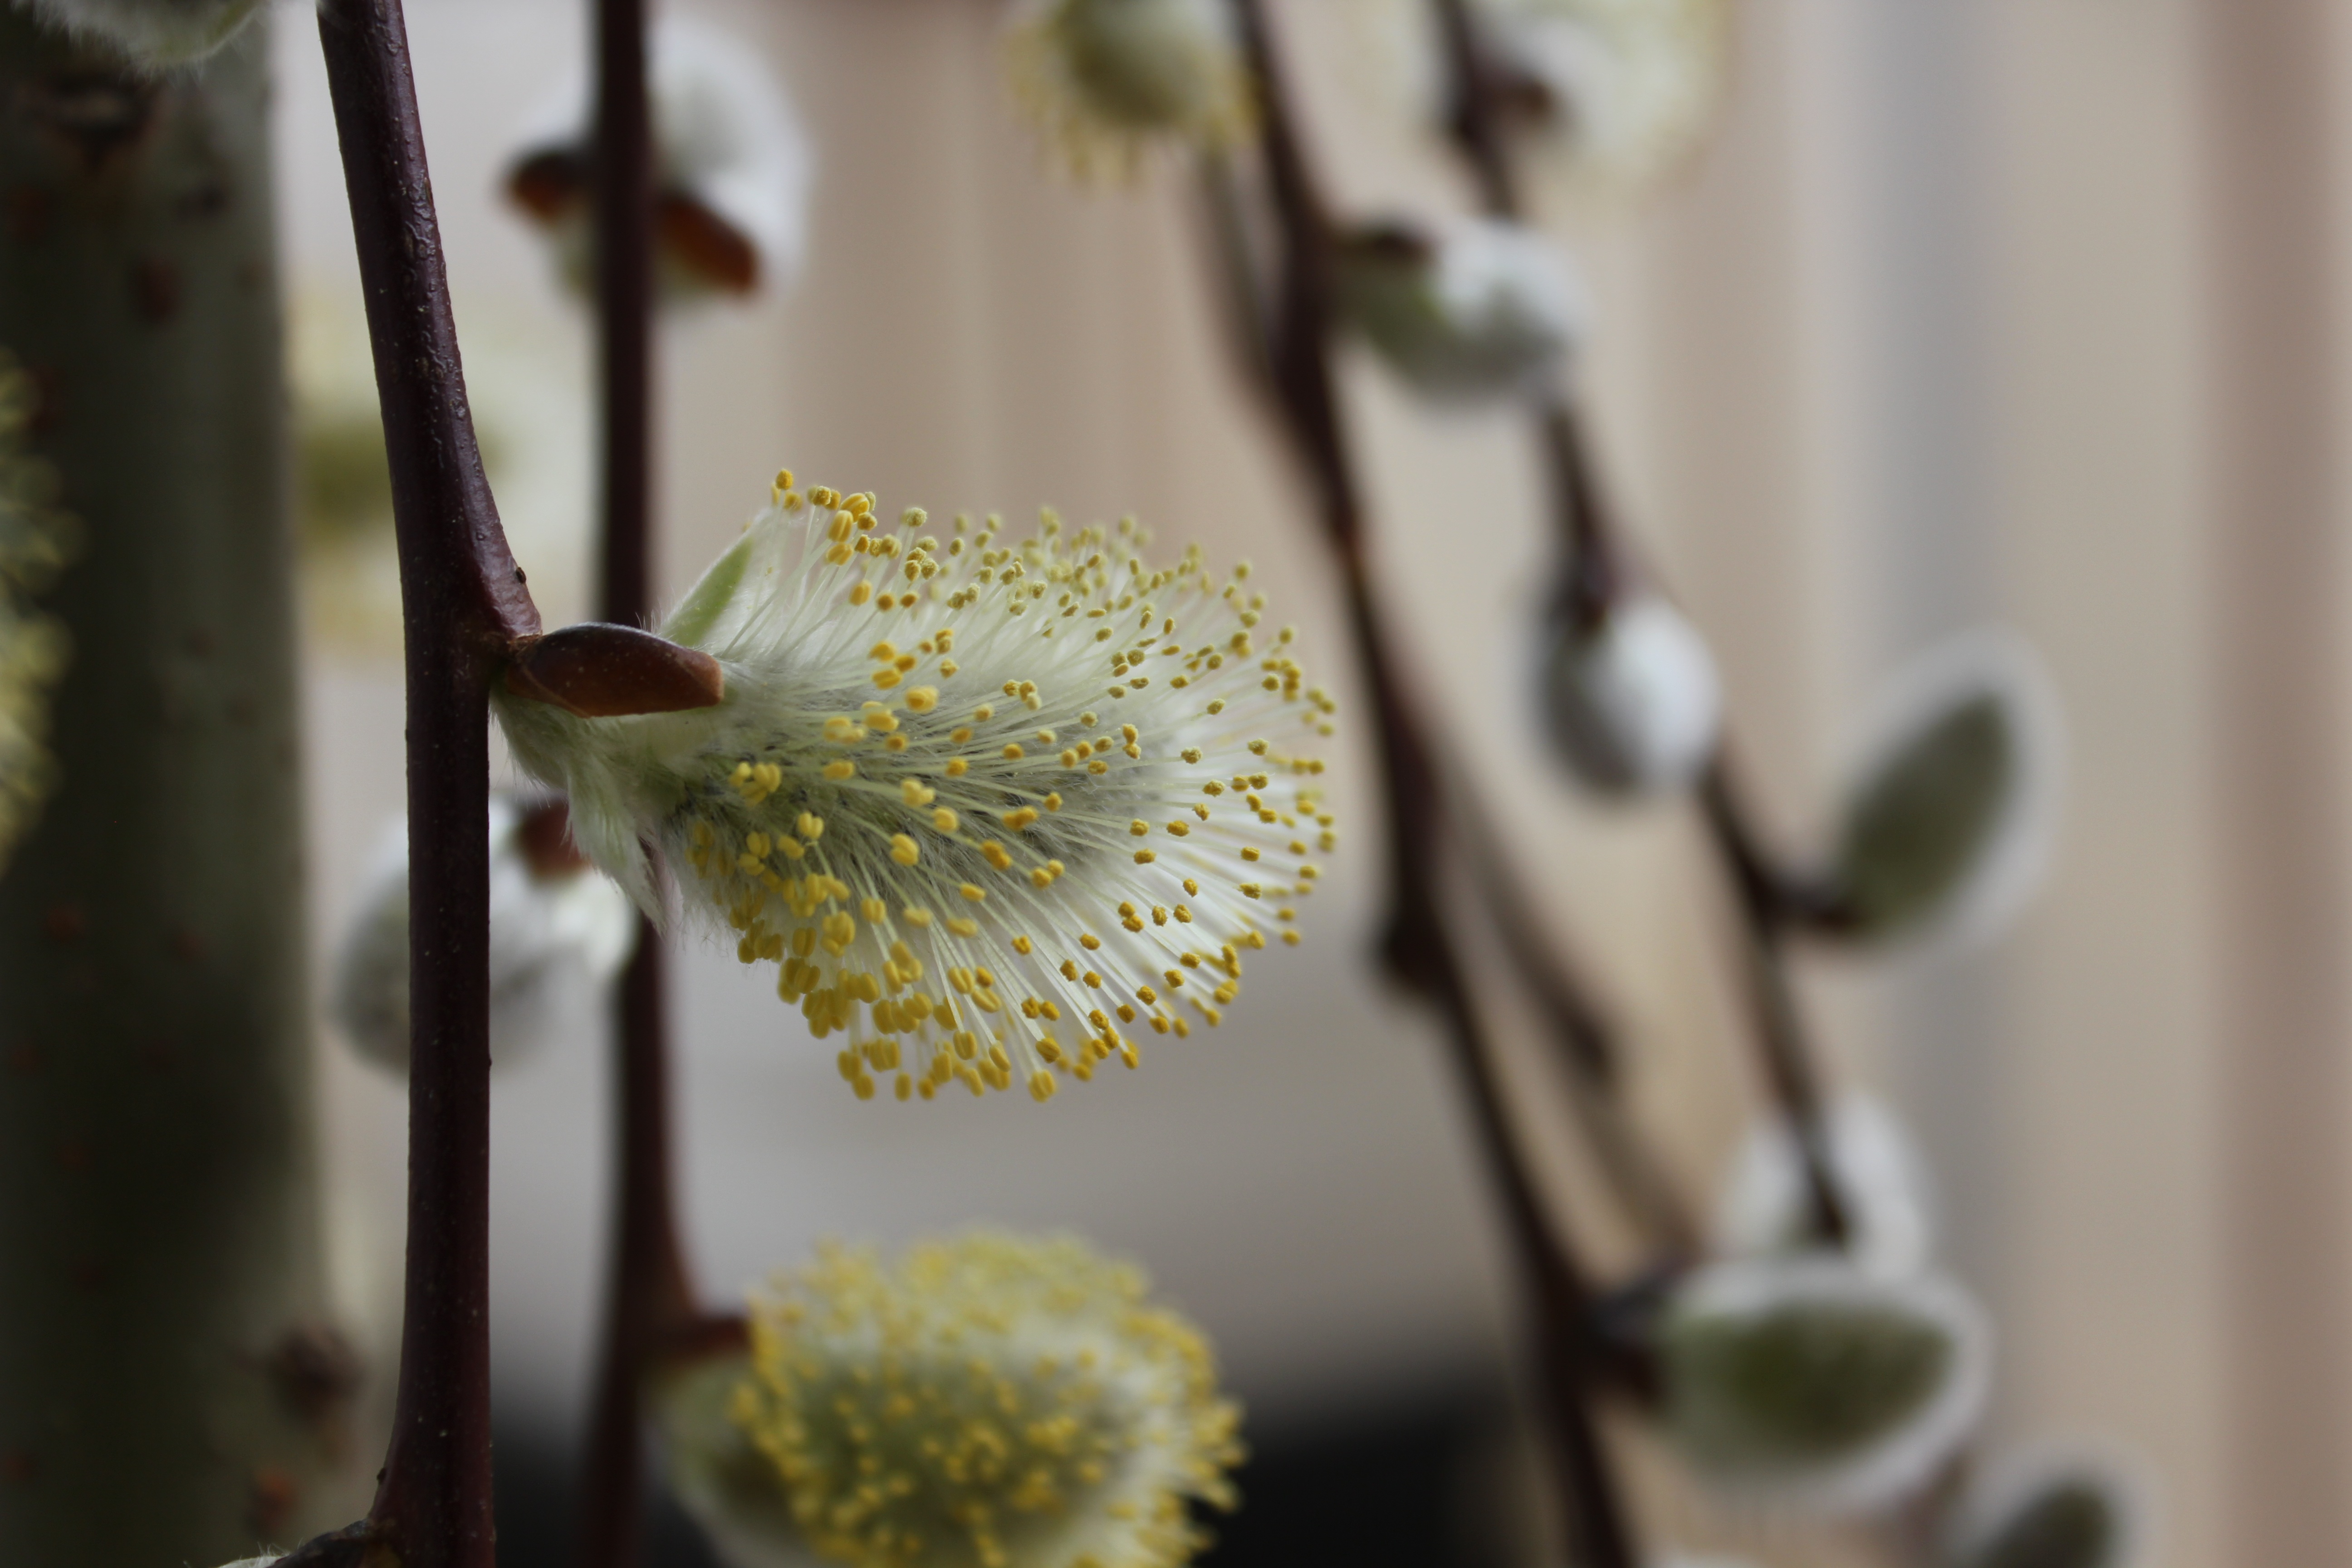
branch, blossom, plant, photography, leaf, flower, spring, green, botany, yellow, flora, close up, floristry, flowering, macro photography, flowering plant, plant stem, land plant